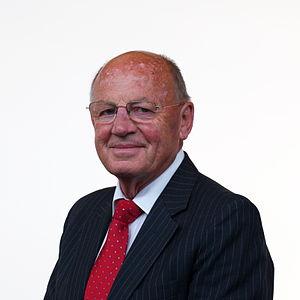
Llanelli est une circonscription de l'Assemblée nationale du pays de Galles.